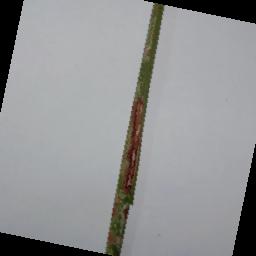
Label: Rice___Brown_Spot